Cross Maidan

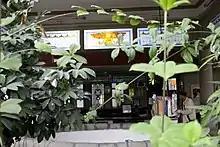
Bhikha Behram Well

The vast expanses of land of the Oval Maidan, Azad Maidan, Cooperage Ground and Cross Maidan until the early 20th century formed the area known as Esplanade. The road which divides Cross Maidan and Azad Maidan which is today called Mahatma Gandhi Road was formerly known as the Esplanade. The term Esplanade is almost obliterated from history books except for the Bombay High Court which still goes by the term esplanade court. The part of MG Road abutting the Cross Maidan is popularly known as Fashion Street, with a range of vogue clothing at throwaway prices.